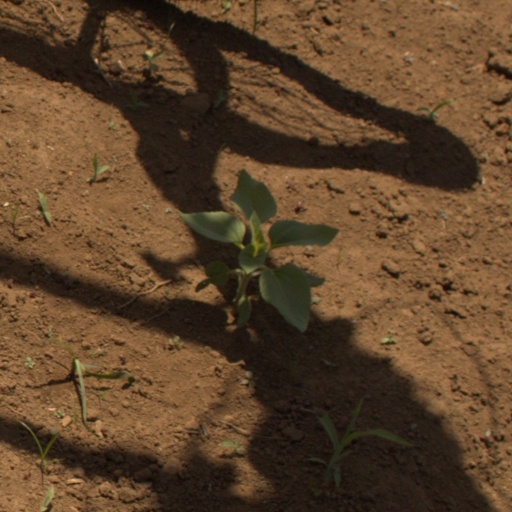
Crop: Jerusalem artichoke